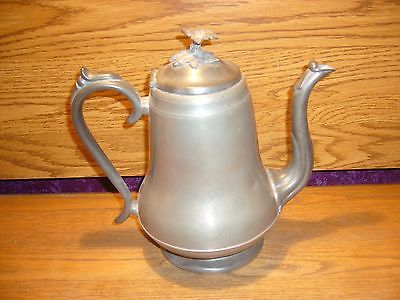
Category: kettle